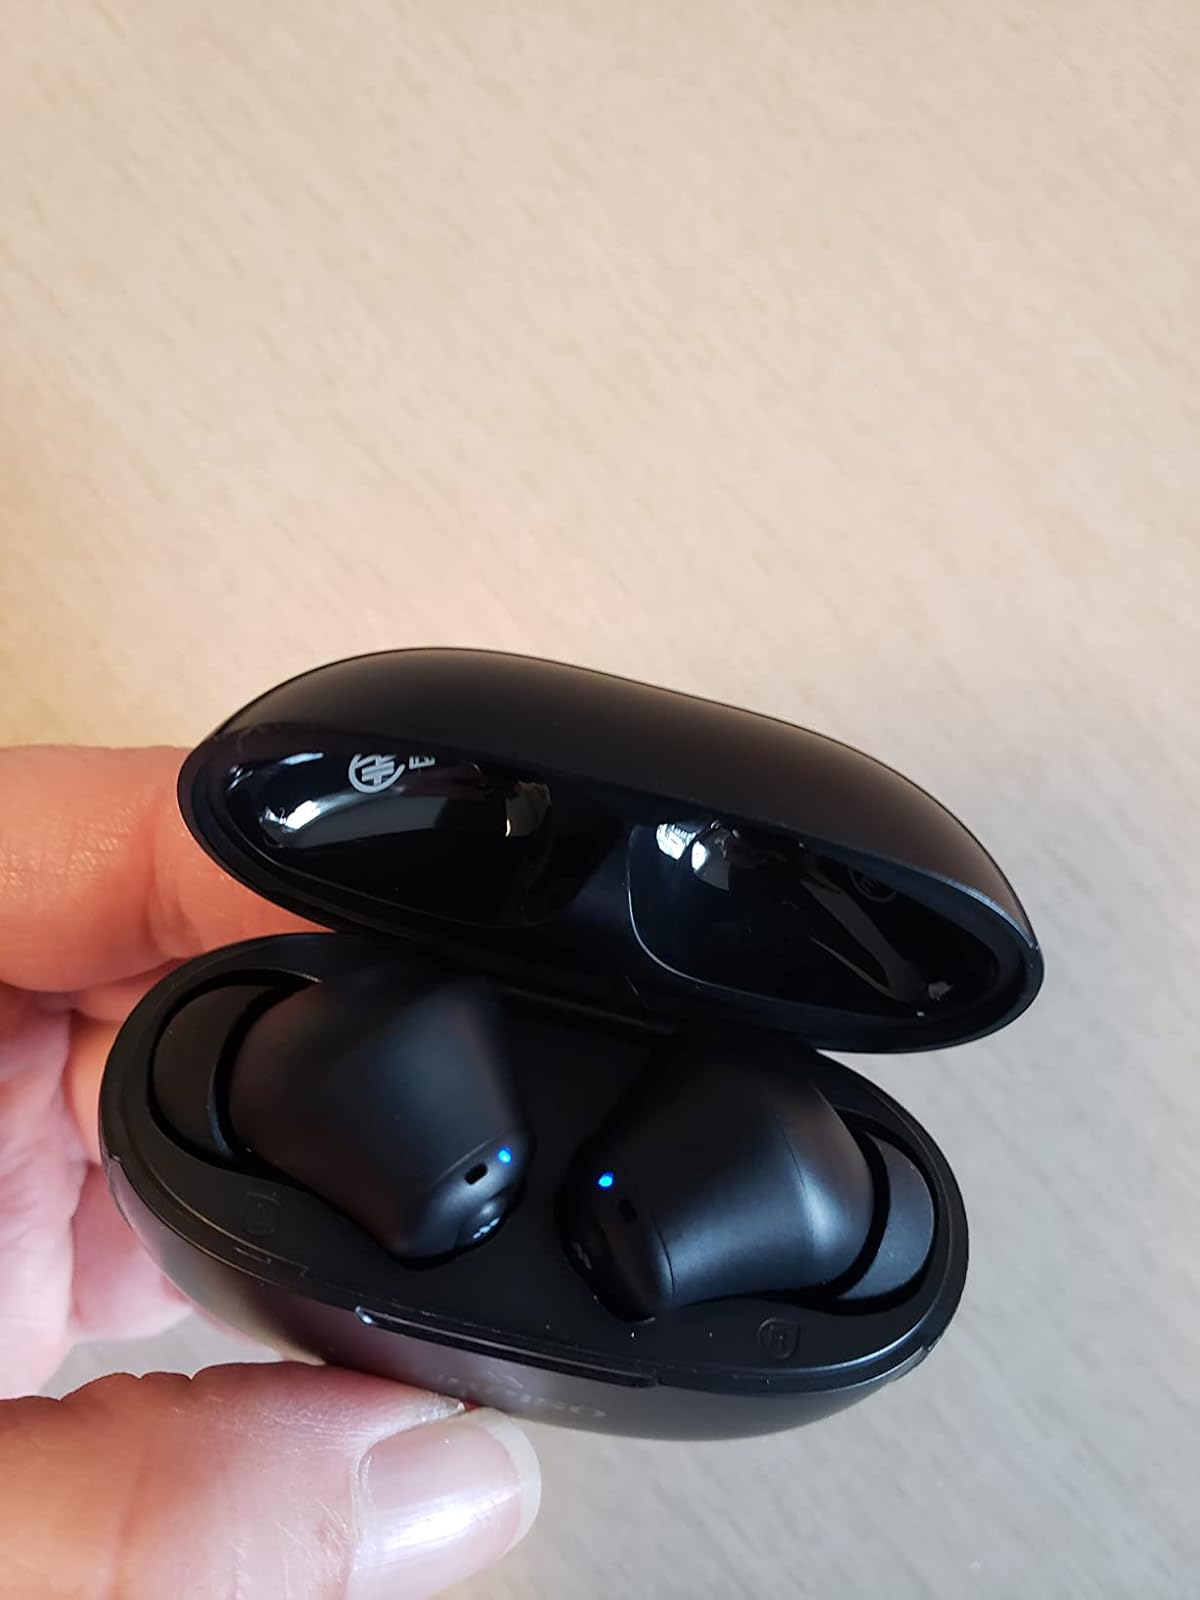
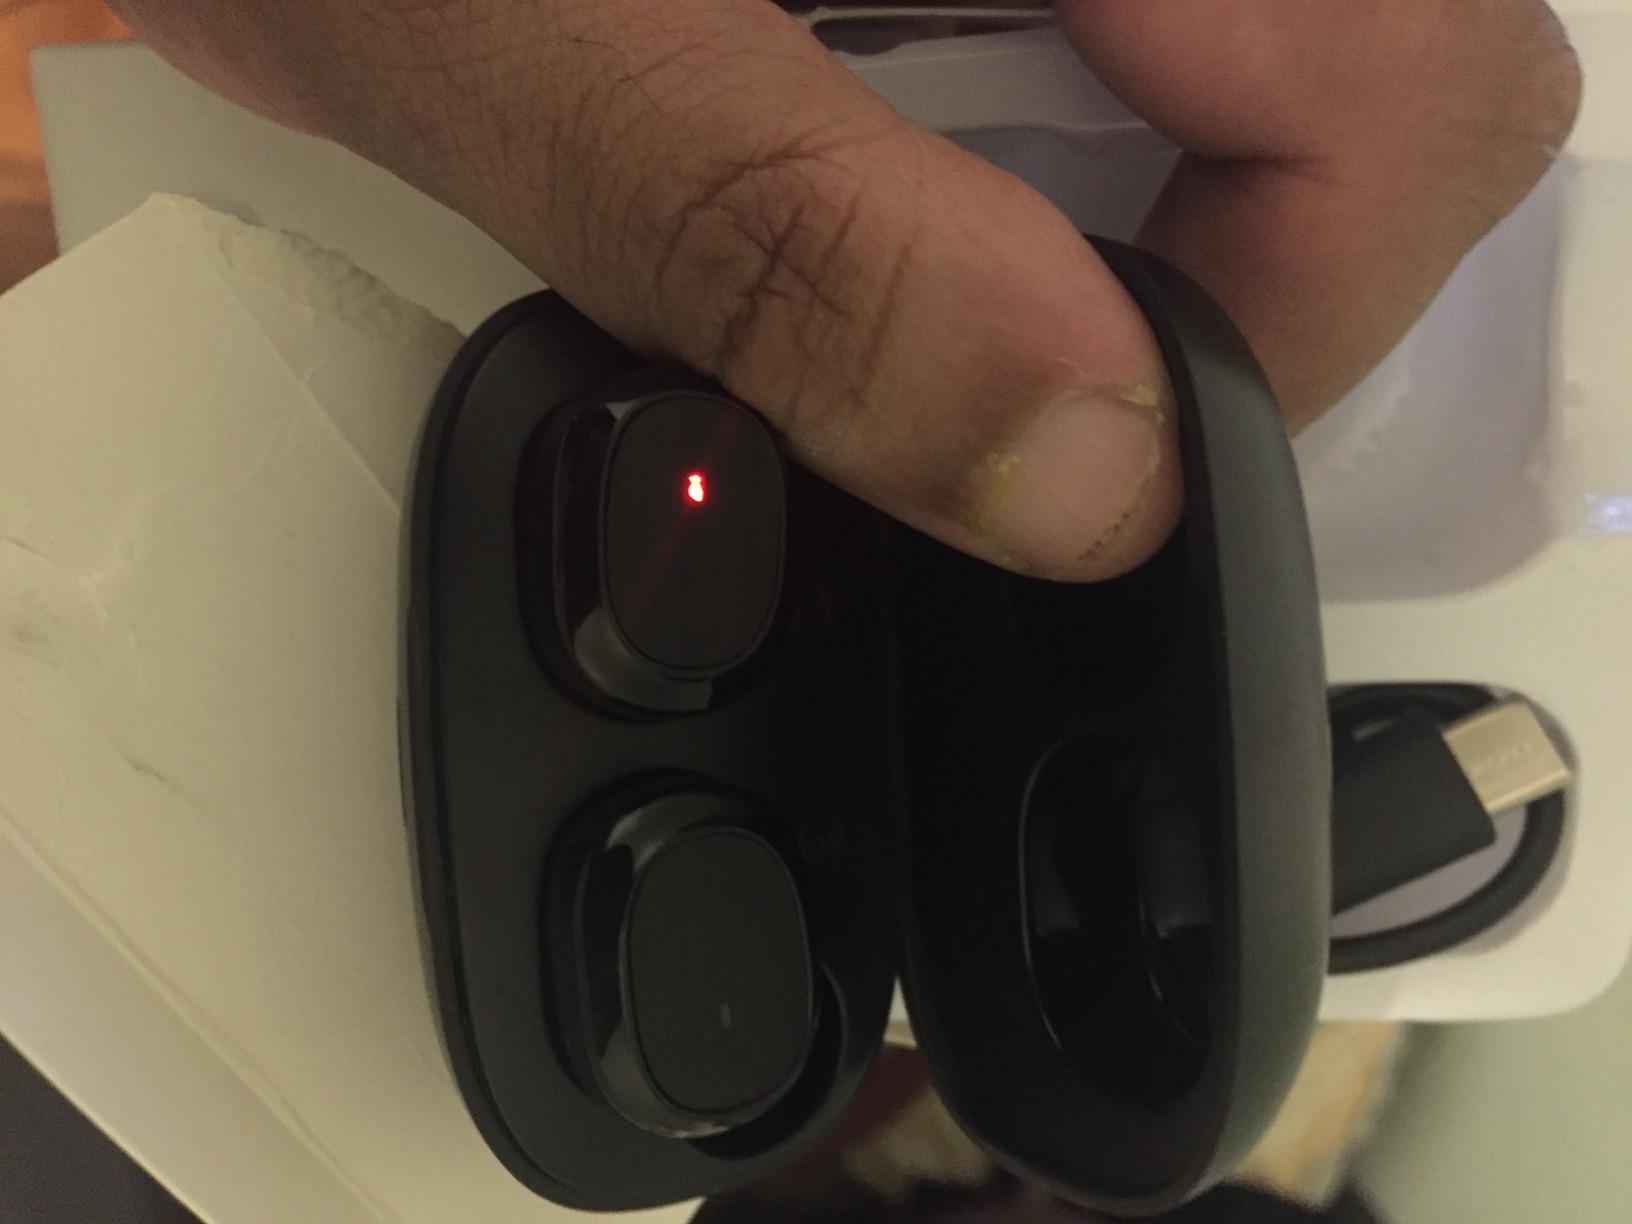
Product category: earbuds
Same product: no